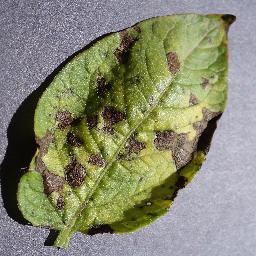
Label: Potato___Early_blight